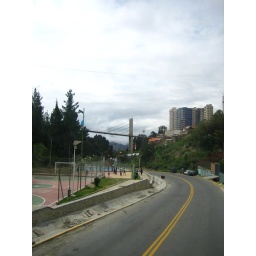
a safe one for those that like to stand in 2 floor buses